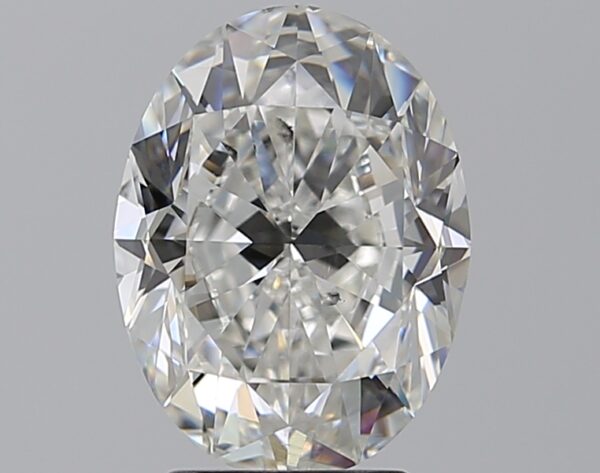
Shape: oval
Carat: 3
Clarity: SI1
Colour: F
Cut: EX
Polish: EX
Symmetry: EX
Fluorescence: N
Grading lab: GIA
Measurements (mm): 10.7 x 7.98 x 5.11